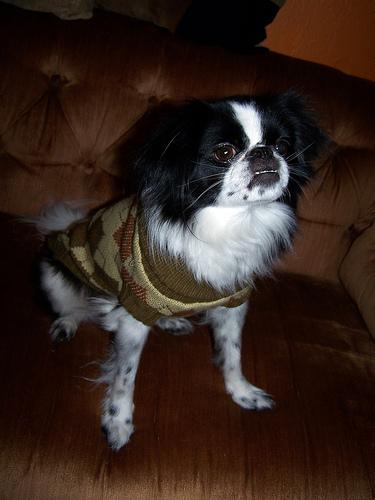
Breed: japanese chin